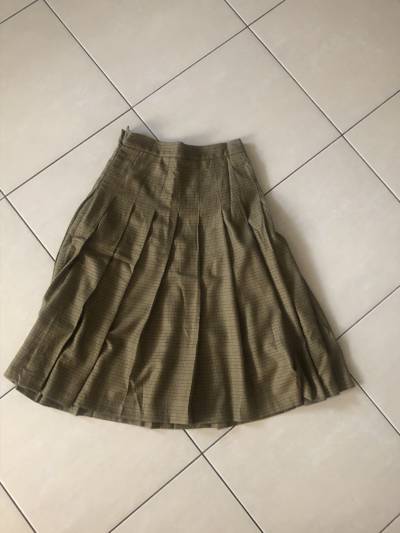
Waste category: clothes